Tanks of the Soviet Union

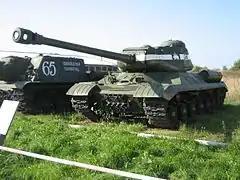
IS-2M at the Kubinka Tank Museum.

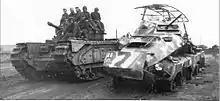
A Soviet Churchill Mk IV passes a knocked-out German Sd.Kfz 232 (8-Rad) armoured car at the fourth battle of Kharkov in 1943

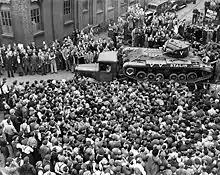
A Valentine tank destined for the Soviet Union leaves the factory in Britain.

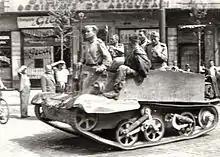
The Red Army in Bucharest near Boulevard of Carol I. with British-supplied Universal Carrier

However, in the autumn of 1943 the design bureau of the Stalin Ural Tank Factory No. 183, located in Nizhny Tagil (in the Ural Mountains), started working on a vehicle that would have improvement opportunities in the future, under a direct order from Stalin. The intention was to retain the high mobility of the T-34 and provide it with heavier armour protection against modern tank guns. In November 1943, the chief designer, A. A. Morozov, presented the overall design of the vehicle and a model of the tank, which received the designation T-44 (Ob'yekt 136). It had a significant decrease in the length of the engine compartment allowed the turret to be moved rearwards, which in turn moved its rotation axis and the center of mass to the center of the hull, increased the accuracy of the main gun and decreased a chance that the turret could get stuck after getting hit in the turret ring with a projectile that ricocheted. The thickness of the frontal armor protection more than doubled without disturbing the center of mass or drastically increasing the weight of the tank.